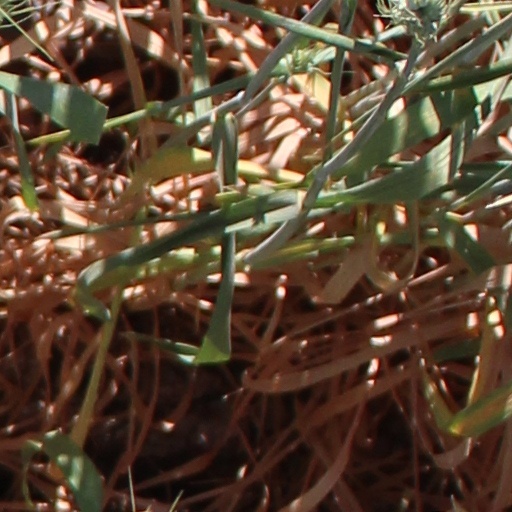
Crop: wheat